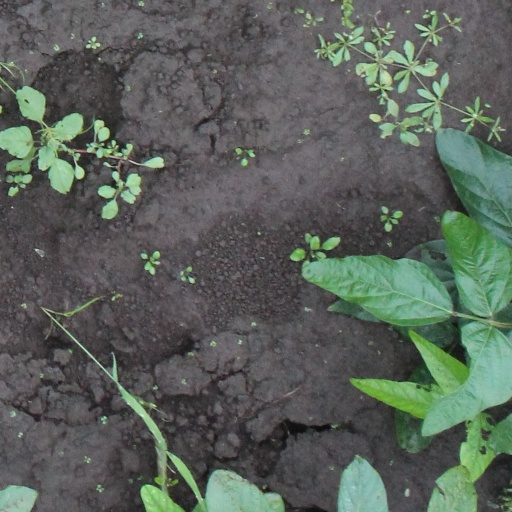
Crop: soybean